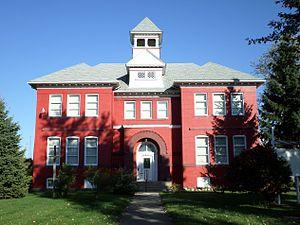
Durand est une ville du comté de Shiawassee, dans l'État du Michigan, aux États-Unis.